TV Asahi

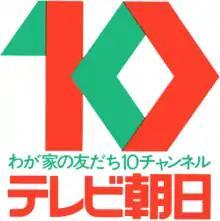
TV Asahi "Channel 10" old logo, used from 1977 to 1996. After the "Network Symbol" was introduced, this logo was still used on the sign-on/sign-off bumper until 2001.

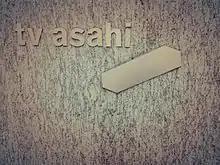
Sign of TV asahi in headquarters since 2003

At 9:55a.m. on February 1, 1959, NET signed on, airing at least 6.5 hours of programming per day. By April, this figure was extended to 10 hours. With the launch of the Mainichi Broadcasting System and Kyushu Asahi Broadcasting on March 1, 1959, NET programming started airing on those mentioned broadcasters. Shortly after the start of broadcasts, NET broadcast their first live program, which is the wedding of Crown Prince (now Emperor Emeritus) Akihito and Empress Michiko held on April 10 of the same year.